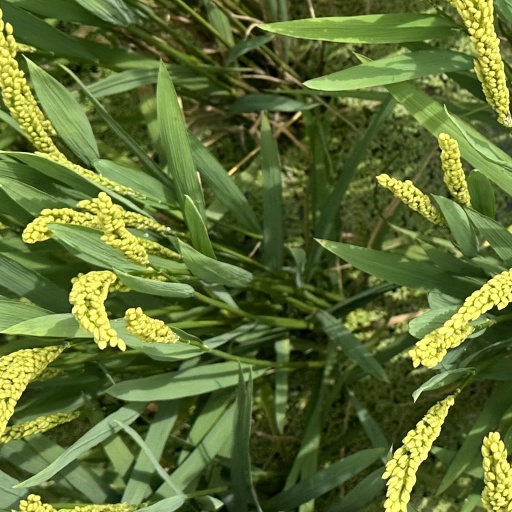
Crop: rice